Natal Railway 0-4-0WT Natal

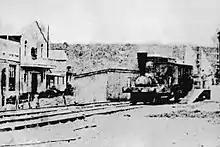
"Natal" arriving at Point Station on its inaugural run in June 1860

According to most publications, the official opening of the newly mechanised Natal Railway took place on Tuesday, 26 June 1860, a little more than a month after the engine arrived. The inaugural run was at 11:00 along a stretch from the Market Square Ordnance Reserve in Durban to the newly built Point station at Durban harbour, near the Custom House. This was followed by passenger rides for the public for the rest of the day, at a return fare of one shilling. The day's festivities ended with a ball in the Masonic Hall.